Andrew Wyeth

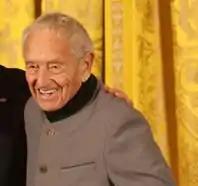
Wyeth receiving the National Medal of Arts in 2007

Andrew Newell Wyeth (July 12, 1917 – January 16, 2009) was an American visual artist and one of the best-known American artists of the middle 20th century. Though he considered himself to be an "abstractionist," Wyeth was primarily a realist painter who worked in a regionalist style, often painting the land and people of his hometown in Chadds Ford, Pennsylvania and his summer home in Cushing, Maine.